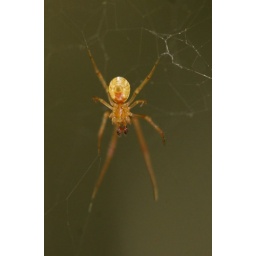
A very small male that lived in the White striped spiders web.